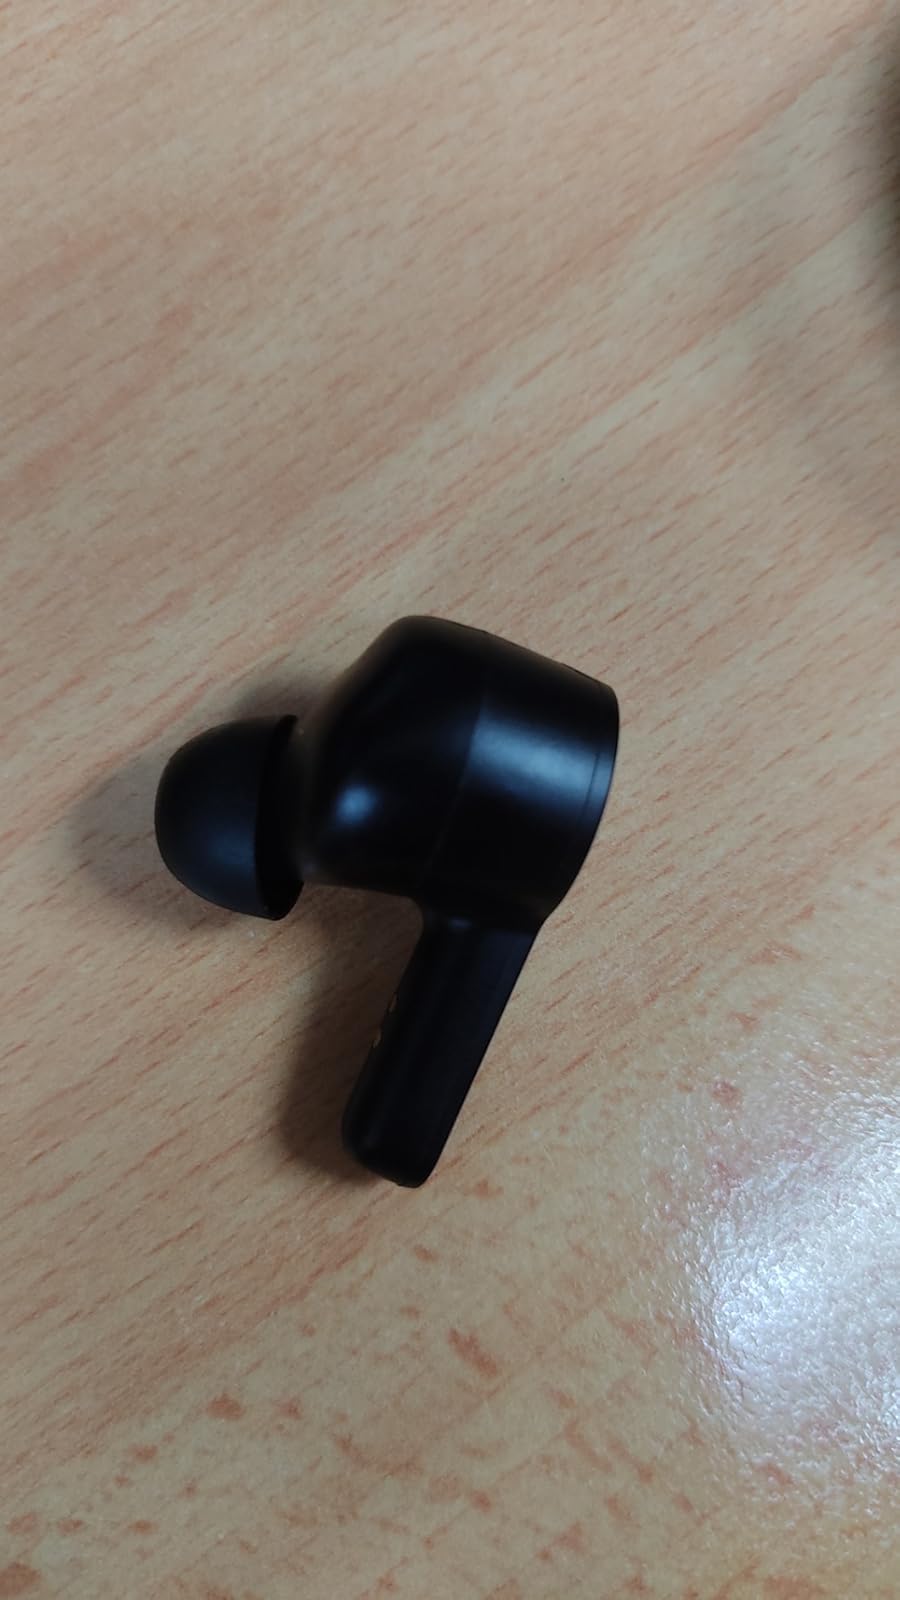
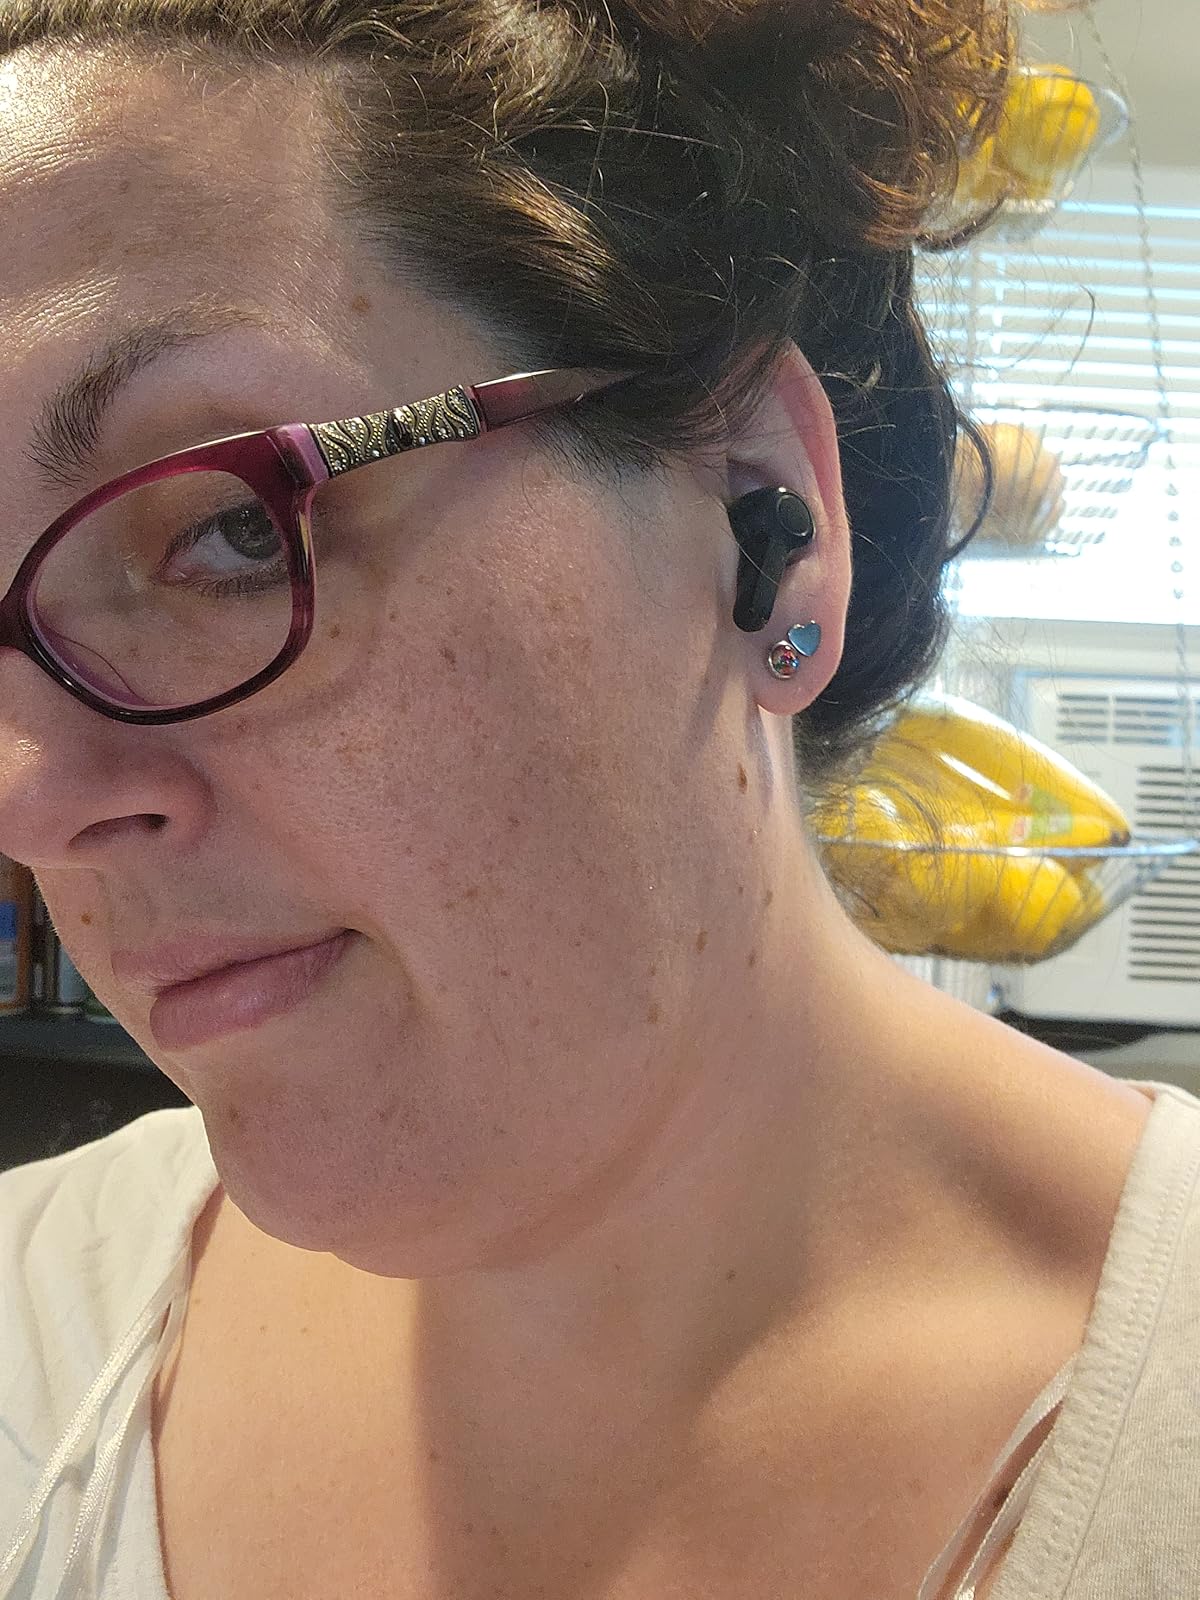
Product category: earbuds
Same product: no